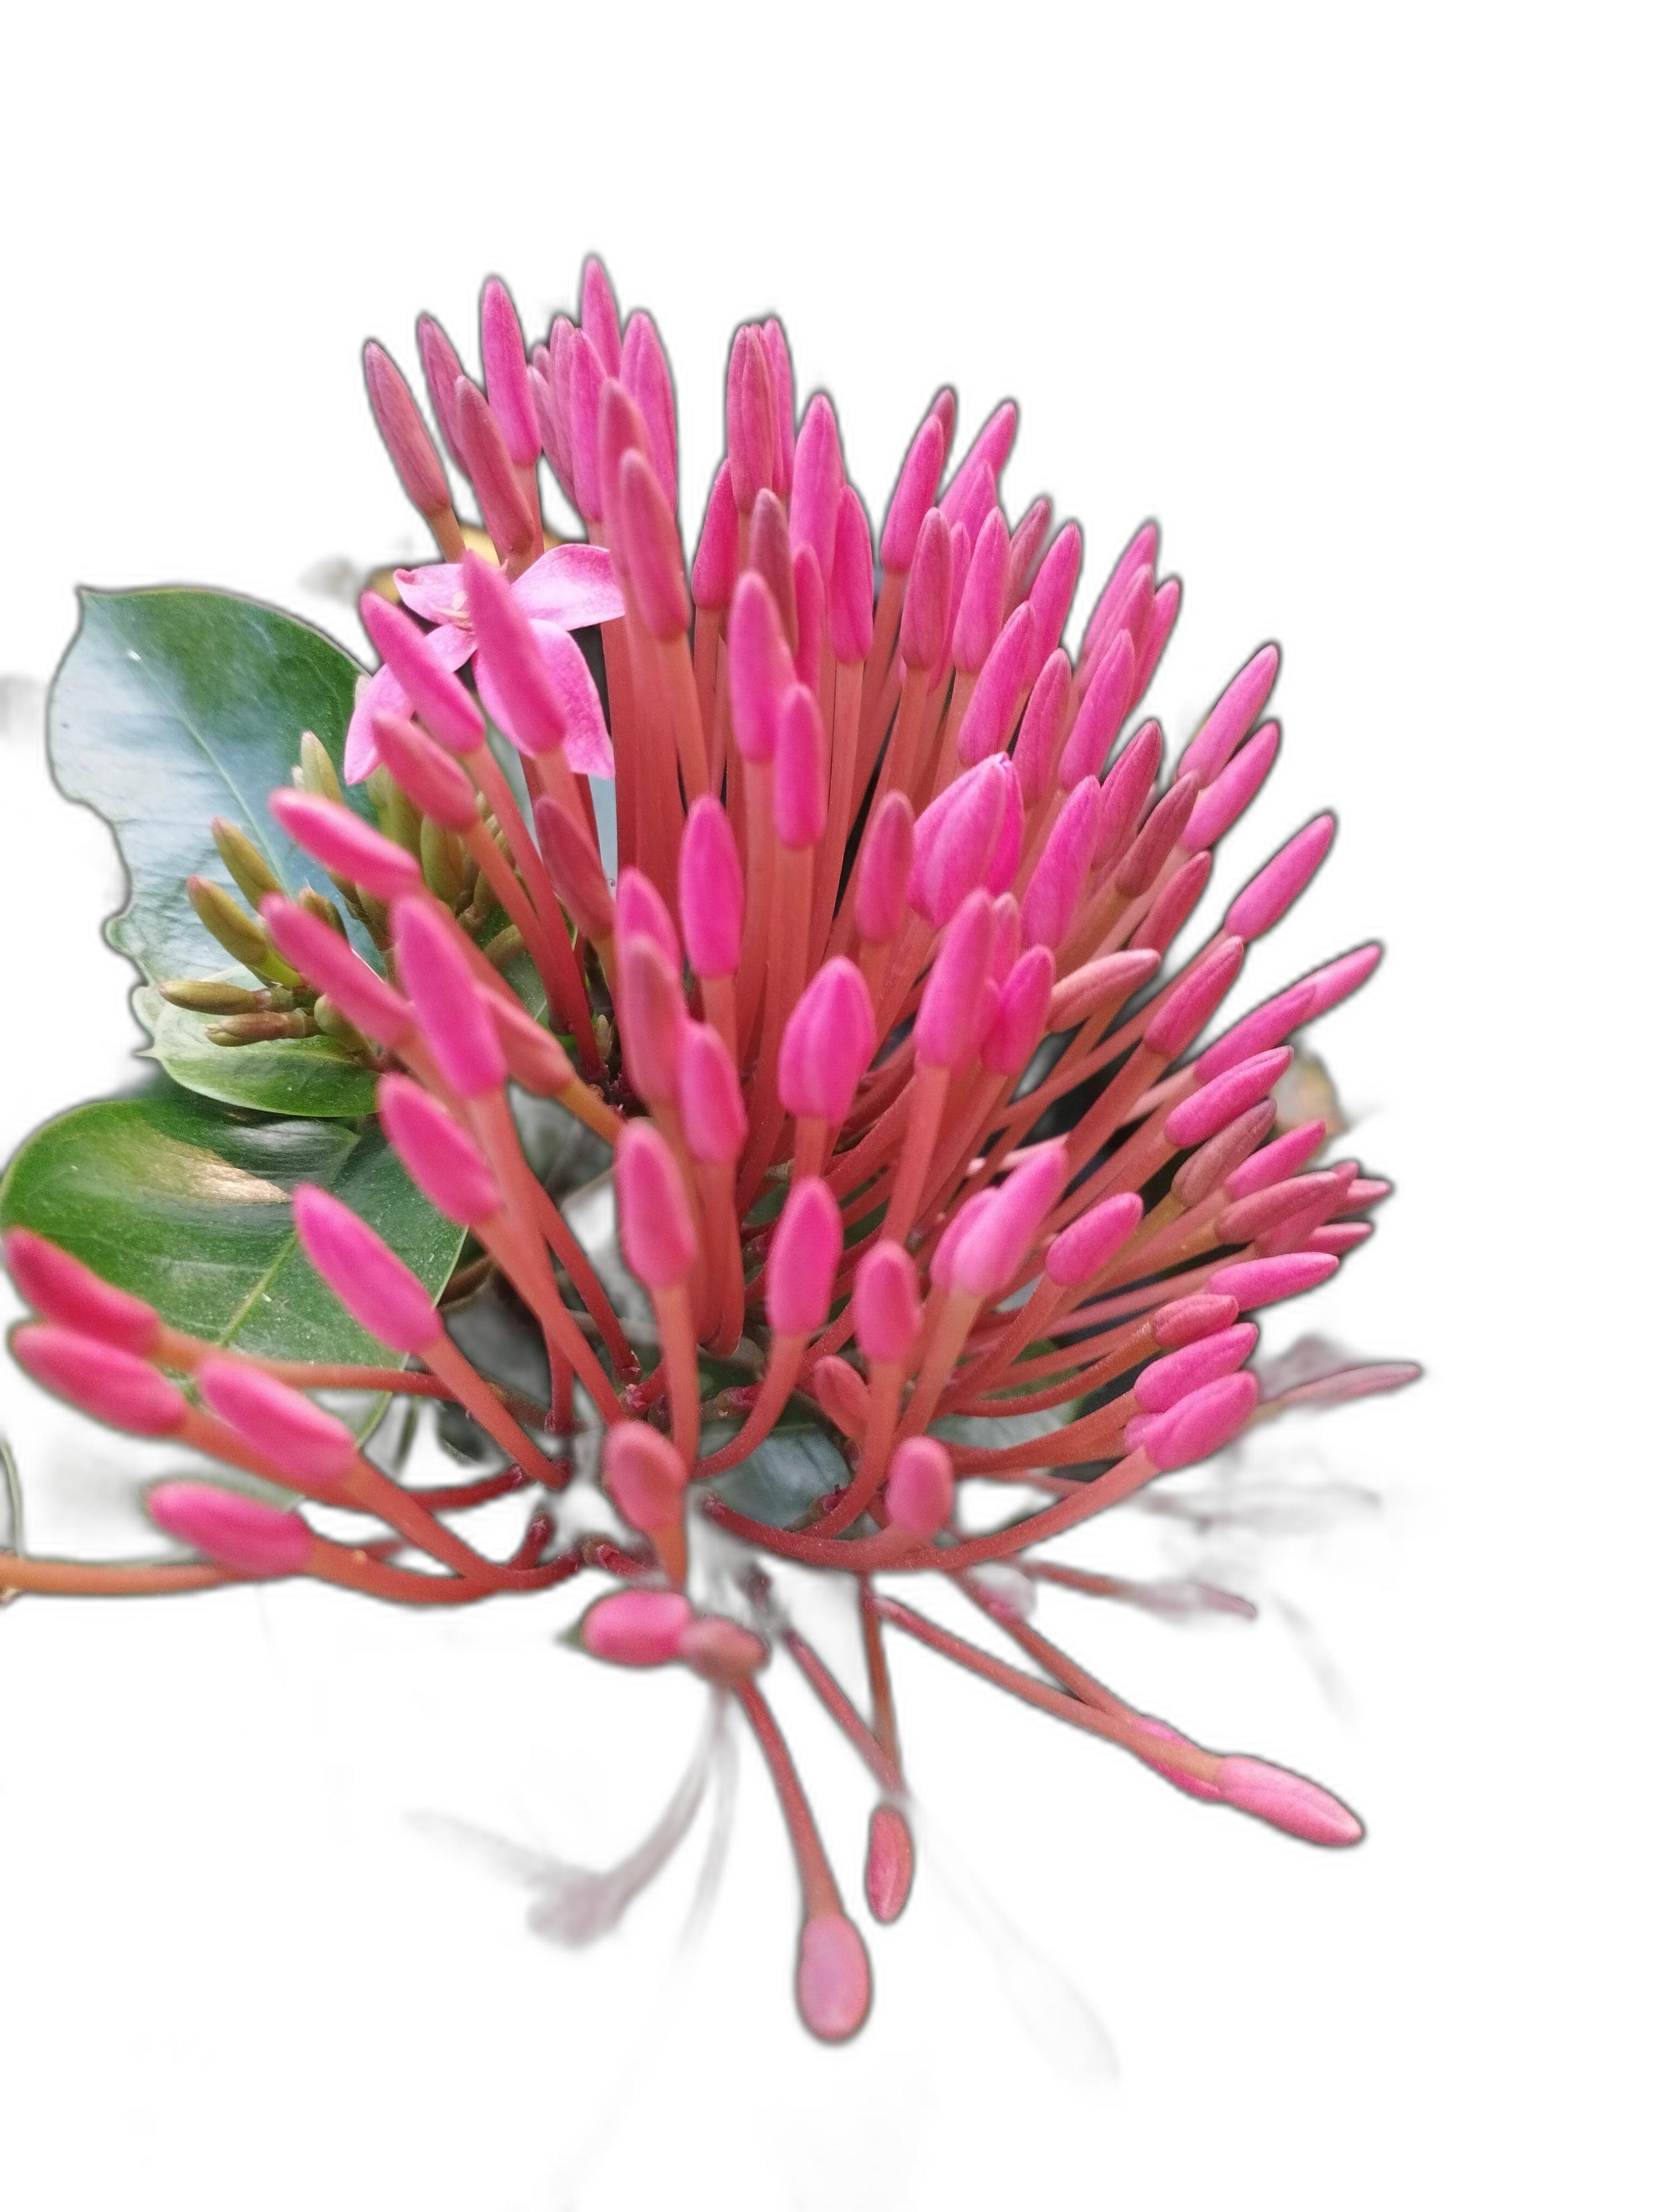
Label: Jungle geranium